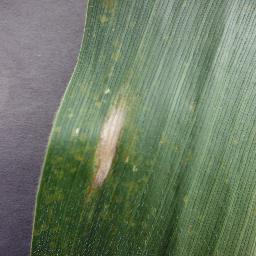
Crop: corn
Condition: (maize)_northern_blight